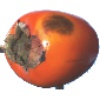
Label: Kaki 1